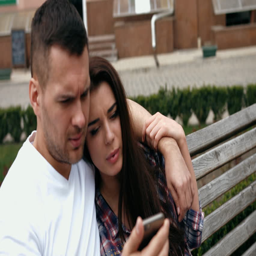
young urban people man wearing white t - shirt and woman in checkered shirt with phones sitting on a bench